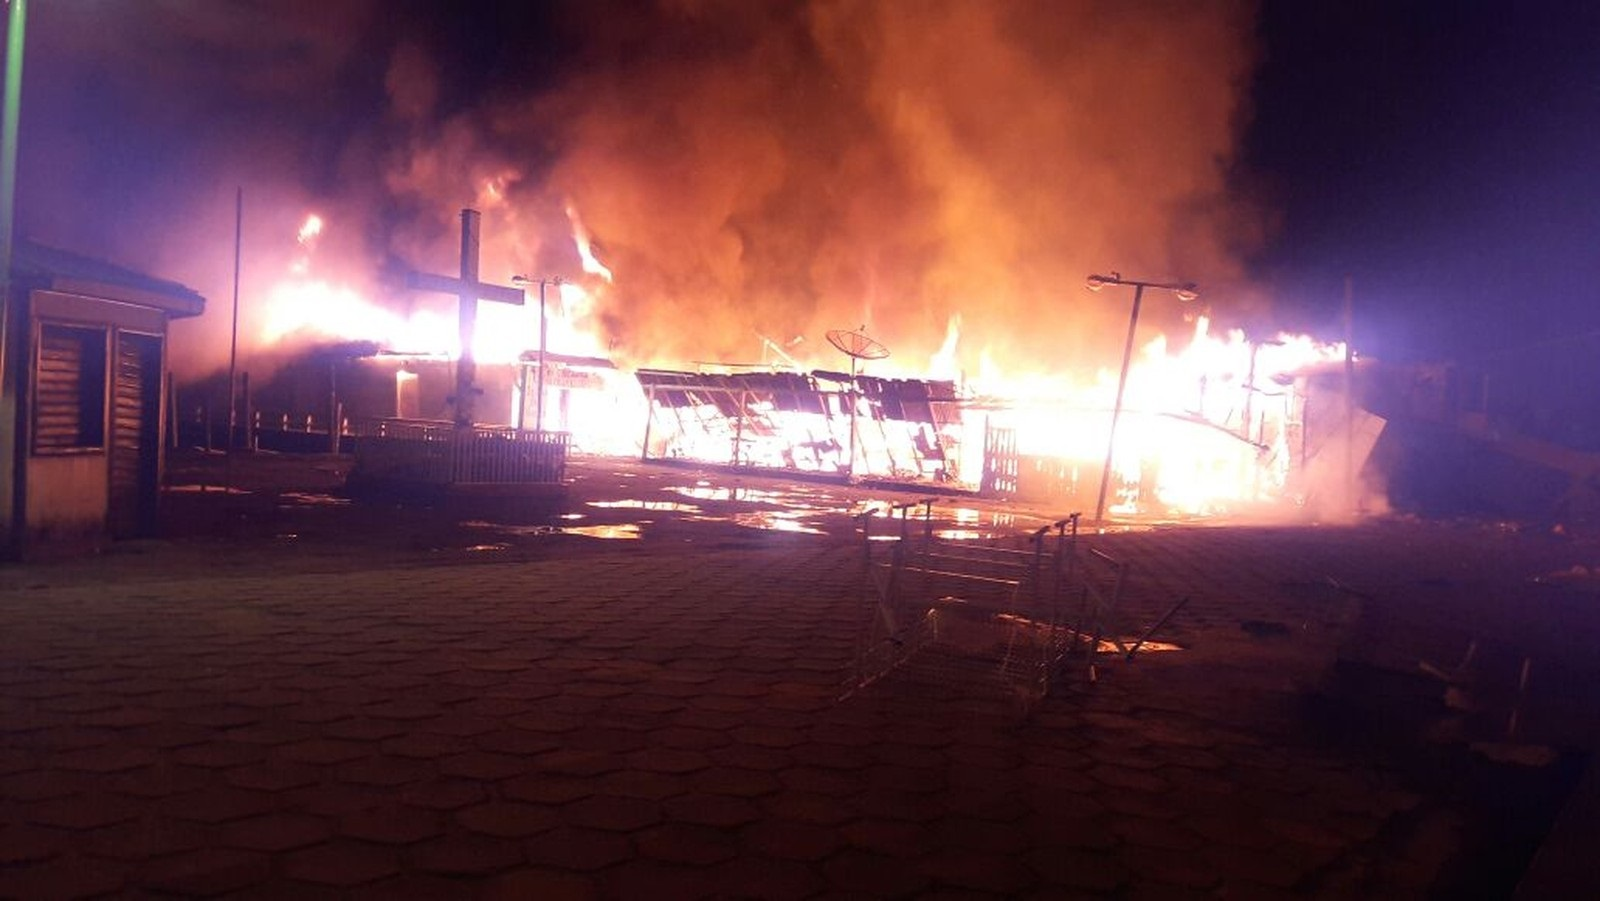
Fire: yes
Smoke: yes